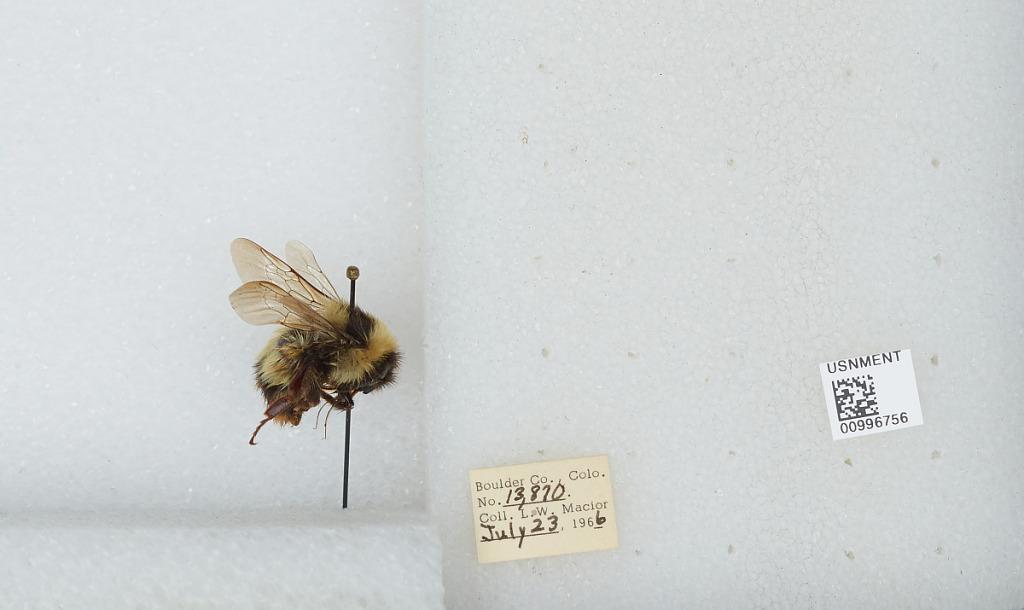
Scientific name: Bombus (Alpinobombus) balteatus Dahlbom
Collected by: L. Macior
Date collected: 1966-7-23
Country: United States
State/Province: Colorado
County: Boulder
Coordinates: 40.0275, -105.252